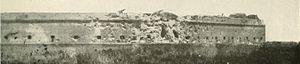
Le siège du Fort Pulaski se conclut avec la bataille du fort Pulaski qui se déroule du 10 au 11 avril 1862 pendant la guerre de Sécession. Les forces de l'Union installées sur Tybee Island et les forces navales mènent un siège de 112 jours qui se termine par la capture du fort Pulaski tenu par les confédérés au terme d'un bombardement de 30 heures. Le siège et la bataille sont importants par le fait de l'utilisation novatrice de canons rayés qui rendent les défenses côtières obsolètes. L'union initie des opérations amphibies à grande échelle.